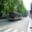
Label: streetcar